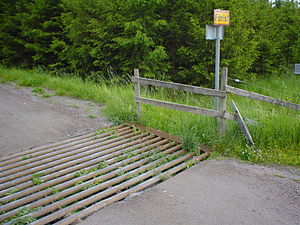
Færist
Færist
En færist er en rist eller lignende, der placeres i vejbanen, hvor en vej krydser et hegn eller gærde, og hvor man ønsker at kreaturer bliver på den ene side. Færiste anvendes typisk ved dyrefolde, men var tidligere også i brug ved kirkegårde.